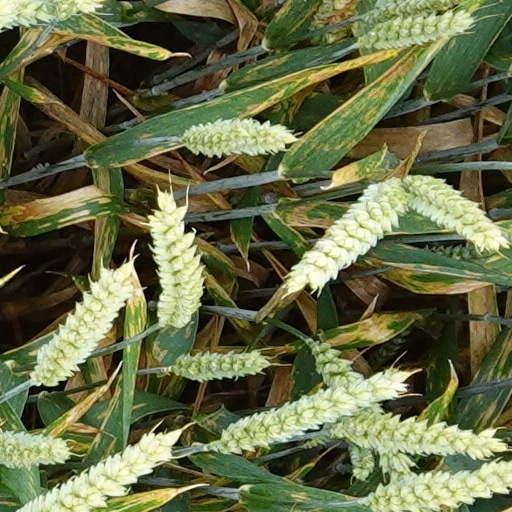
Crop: wheat